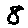
Label: 8